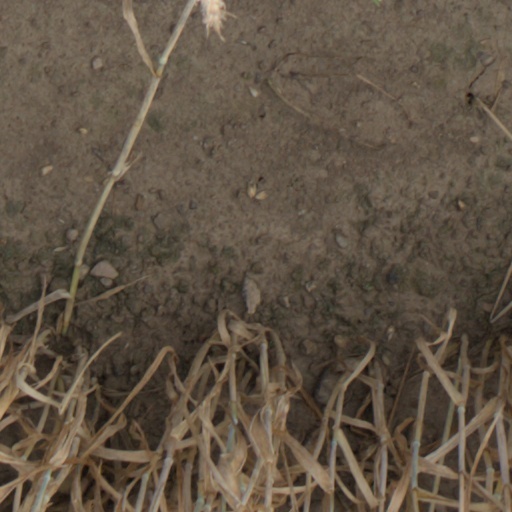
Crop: wheat